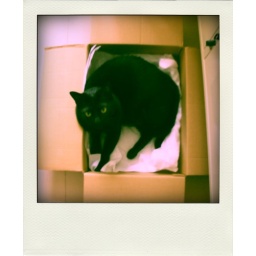
cat in the box